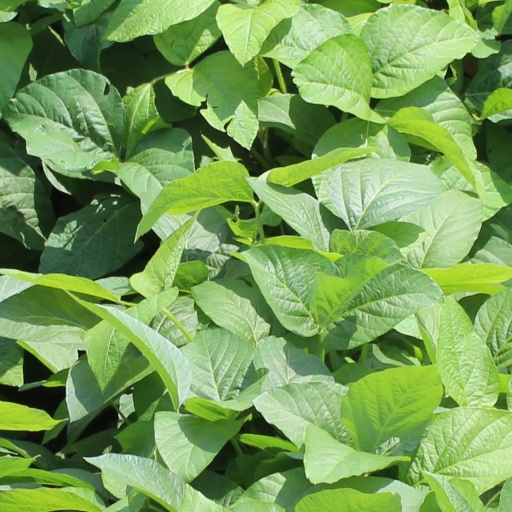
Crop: soybean